Hurricane Eta

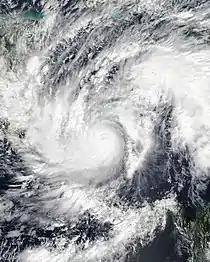
Hurricane Eta shortly before landfall in Nicaragua on November 3. Its rainbands covered most of Central America.

With the threat of of storm surge along the coastline, Nicaraguan President Daniel Ortega issued a yellow alert for the departments of Jinotega, Nueva Segovia, and the North Caribbean Autonomous Region on October 31, which were upgraded to a red alert by November 2. Residents in coastal communities were advised to evacuate as supplies, including 88 tons of food, sleeping bags, hygiene kits, and plastic, were delivered to Puerto Cabezas according Nicaragua's National System for the Prevention, Mitigation and Attention of Disaster. The Nicaraguan Navy helped evacuate more than 3,000 families from offshore islands to Puerto Cabezas as residents in the city waited in long lines to access cash machines while getting supplies. Just before the storm's arrival, the Nicaraguan Army moved its Humanitarian and SAR Unit (Unidad Humanitaria y de Rescate - UHR in Spanish) to Bilwi, Puerto Cabezas, to help in search and rescue efforts that would occur due to Eta. More than 10,000 people sought refuge at shelters in Puerto Cabezas and surrounding villages.